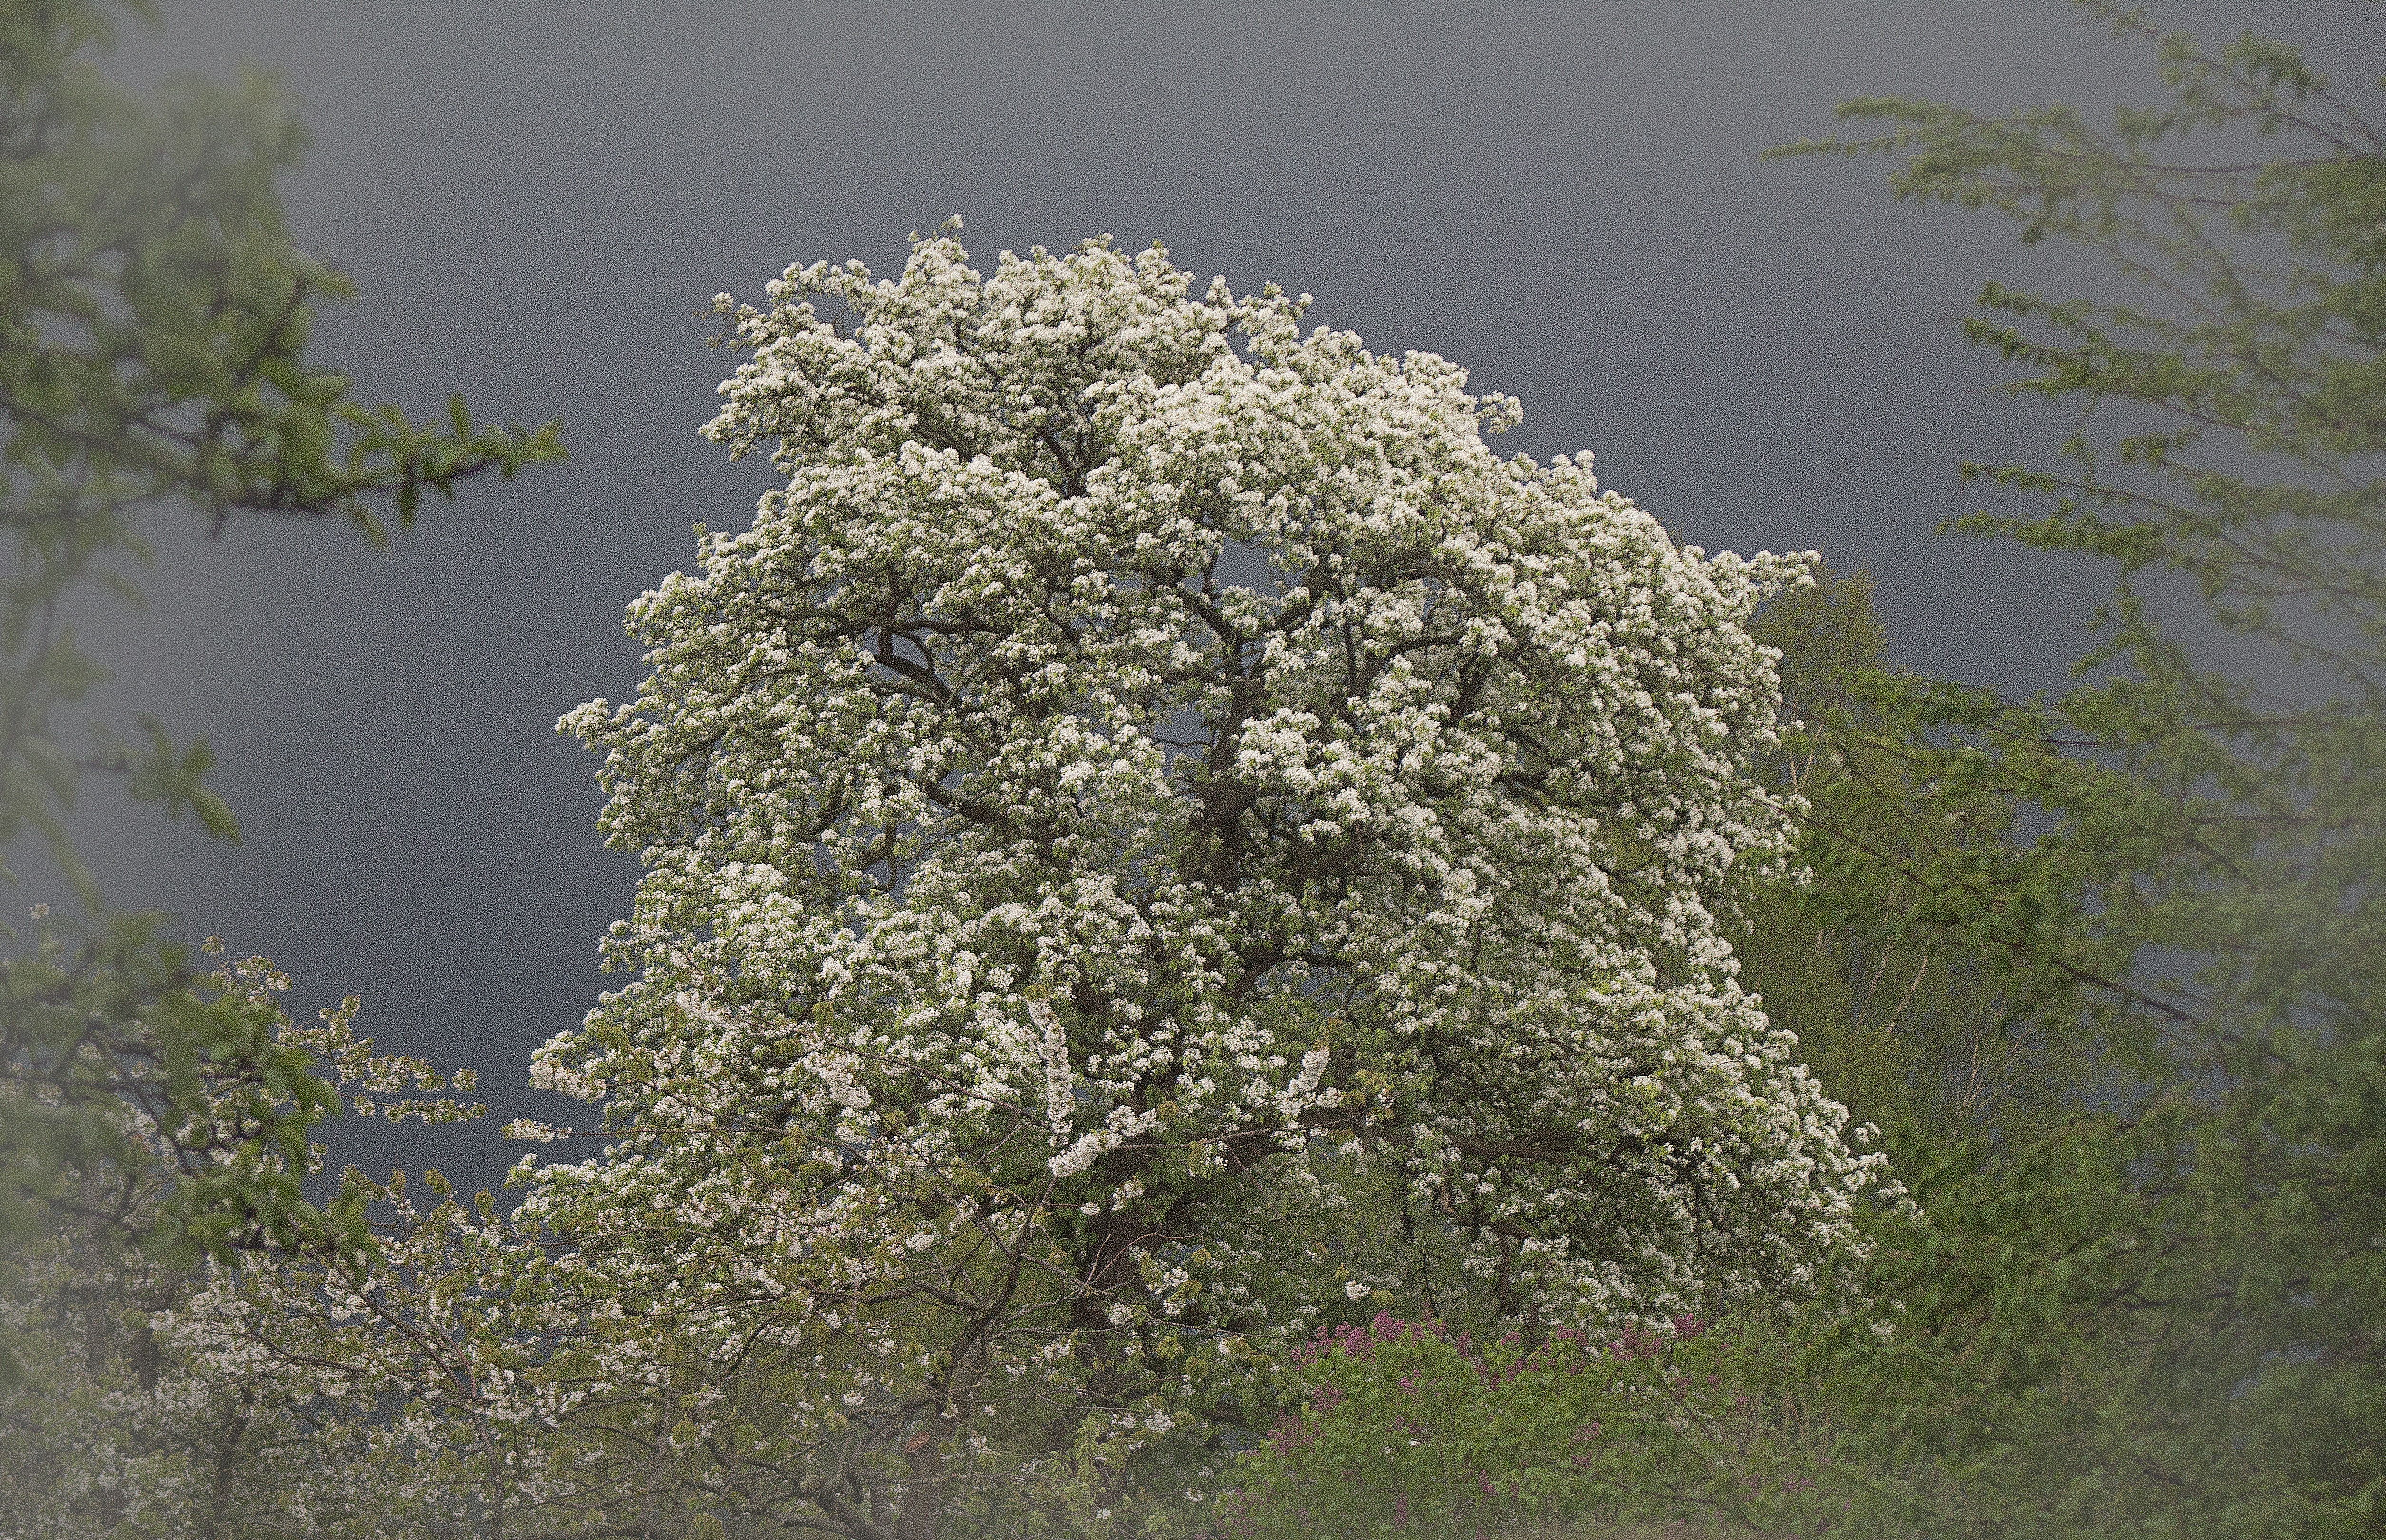
tree, branch, blossom, plant, flower, bloom, produce, flora, shrub, pear tree, flowering plant, woody plant, land plant